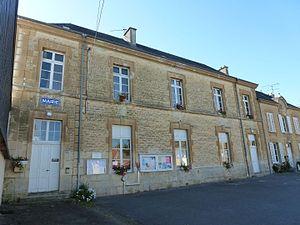
Tourteron est une commune française, située dans le département des Ardennes en région Grand Est.